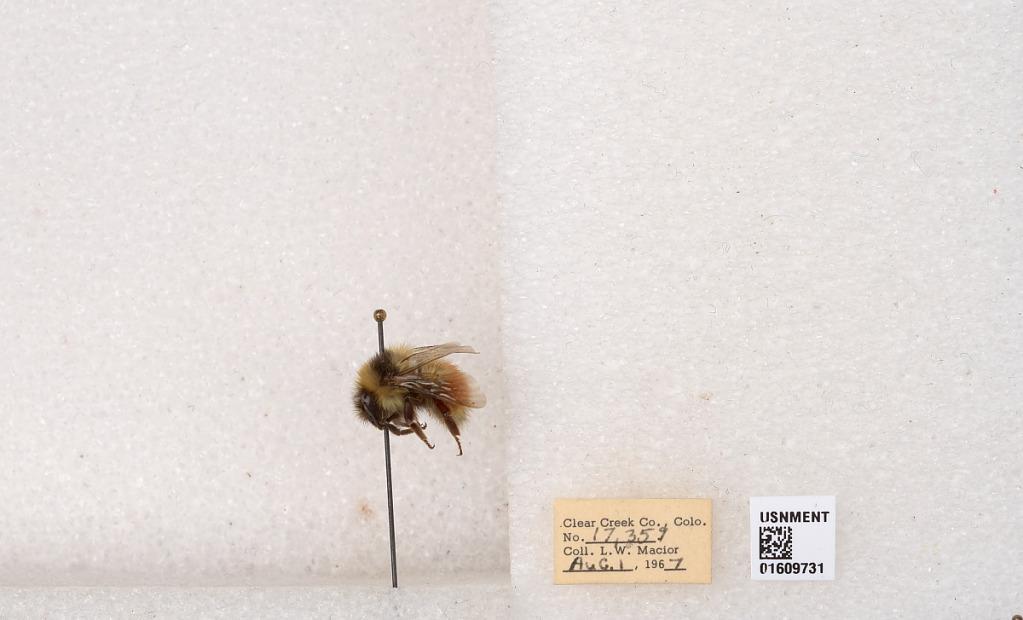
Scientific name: Bombus (Pyrobombus) sylvicola Kirby
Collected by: L. Macior
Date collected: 1967-8-1
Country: United States
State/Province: Colorado
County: Clear Creek
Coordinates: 39.6856, -105.645